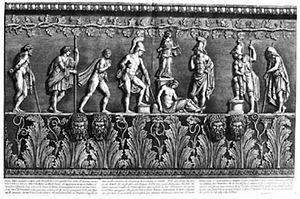
Frontispice du deuxième volume des Vasi, candelabri, cippi, sarcofagi, tripodi, lucerne e ornamenti antichi… (1778) de Giovanni Battista Piranesi (1720-1778). Développement du bas-relief mythologique sur le Vase Médicis.
Le vase Médicis est un cratère en cloche en marbre néo-attique généralement daté du milieu du Iᵉʳ siècle av. J.-C. Il doit son nom à la famille Médicis qui en a été le propriétaire au XVIᵉ siècle. Il est aujourd'hui exposé à la Galerie des Offices de Florence.